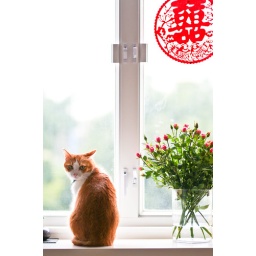
Sebastien sitting by the window on a cloudy Monday morning